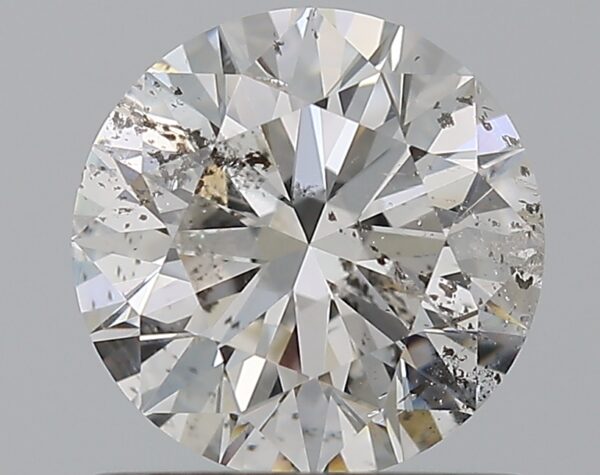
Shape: round
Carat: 1
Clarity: SI2
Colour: G
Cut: EX
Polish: EX
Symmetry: EX
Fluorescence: VSL
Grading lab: IGI
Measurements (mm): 6.36 x 6.35 x 3.97